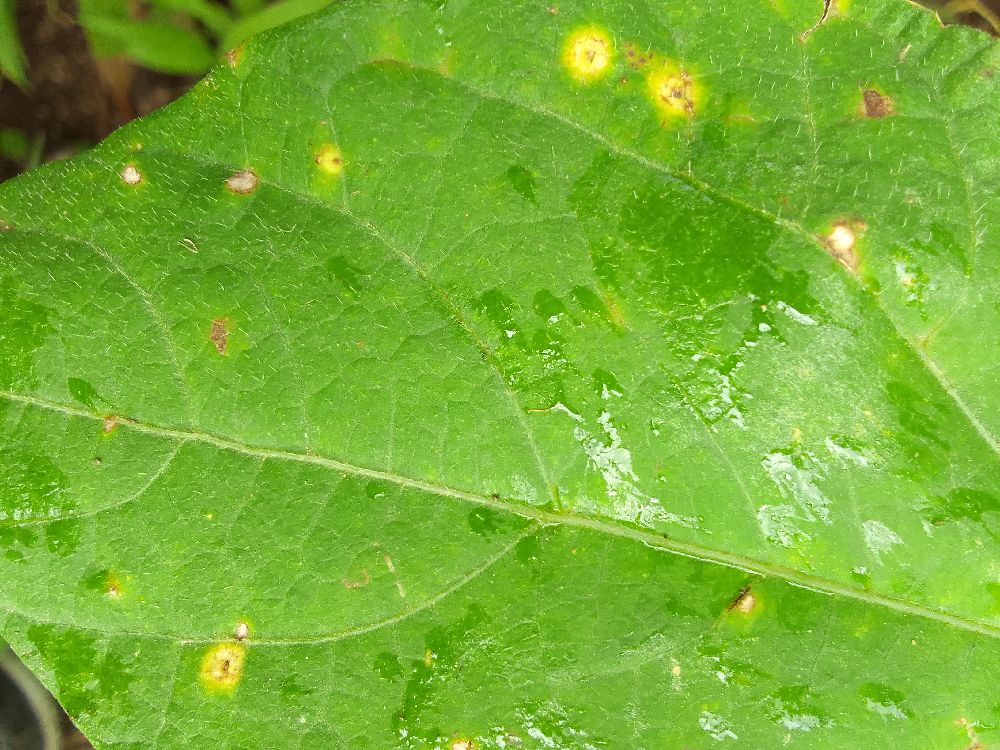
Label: rust